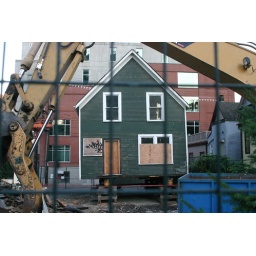
This house reminds me of the houses David Blackwood shows in his etchings of Newfoundland.